Akshay Oberoi

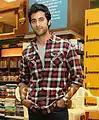
Oberoi at a book launch

Akshay Oberoi (born 1 January 1985) is an American actor of Indian descent, who works in Hindi films. After making his acting debut as a child in the 2002 comedy-drama "American Chai", Oberoi played his first leading role in Rajshri Productions film "Isi Life Mein...!" (2010). Oberoi has received critical acclaim for his work.